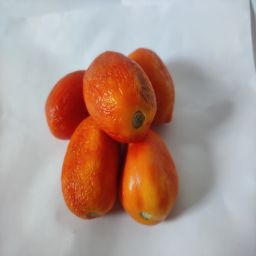
Crop: Tomato
Quality: Old